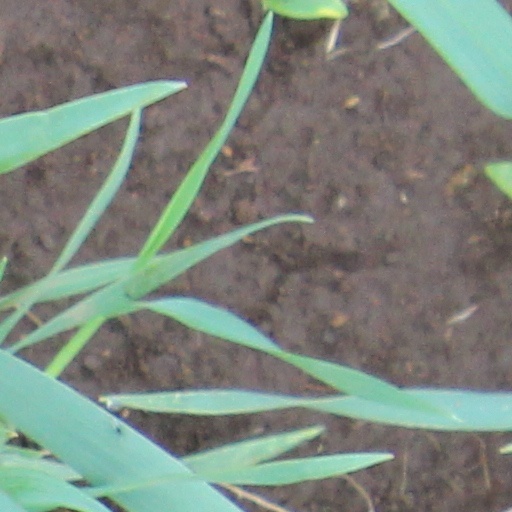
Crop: wheat